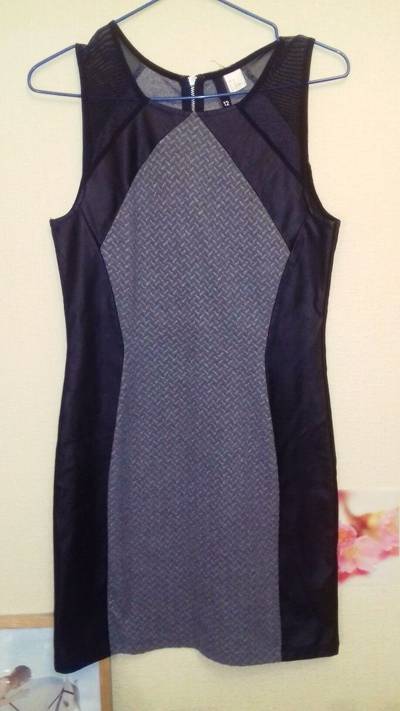
Waste category: clothes